Richard Specht

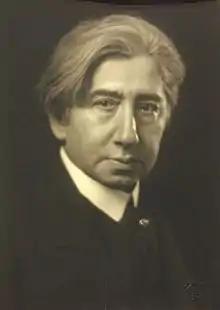
Richard Specht Portrait

Richard Specht (7 December 1870, Vienna – 18 March 1932) was an Austrian lyricist, dramatist, musicologist and writer.